Question: Please indicate a possible affordance area of the bed that can be used for lying down
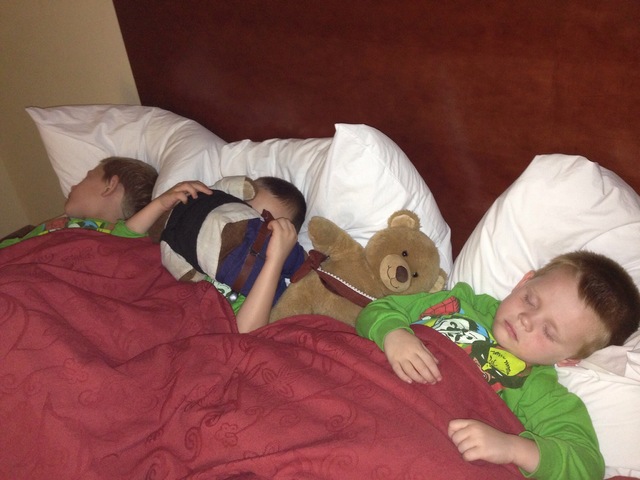
Answer: [3.5, 165.5, 636.5, 476.5]